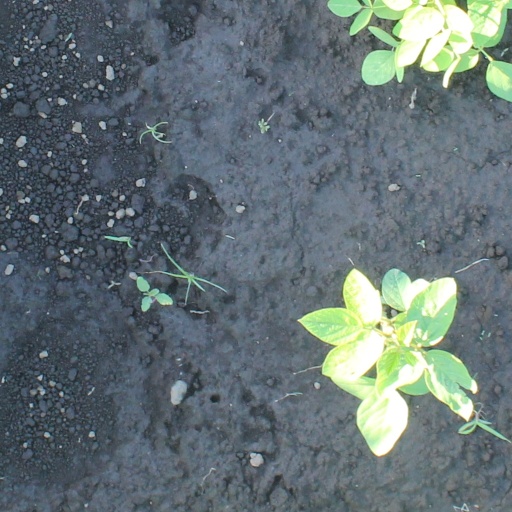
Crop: soybean